Pekela

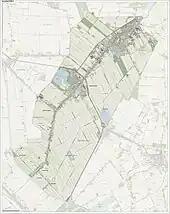
"Map of the municipality of Pekela, June 2015"

Pekela is located at in the southeast of the province of Groningen in the northeast of the Netherlands. It is bordered by the municipalities of: